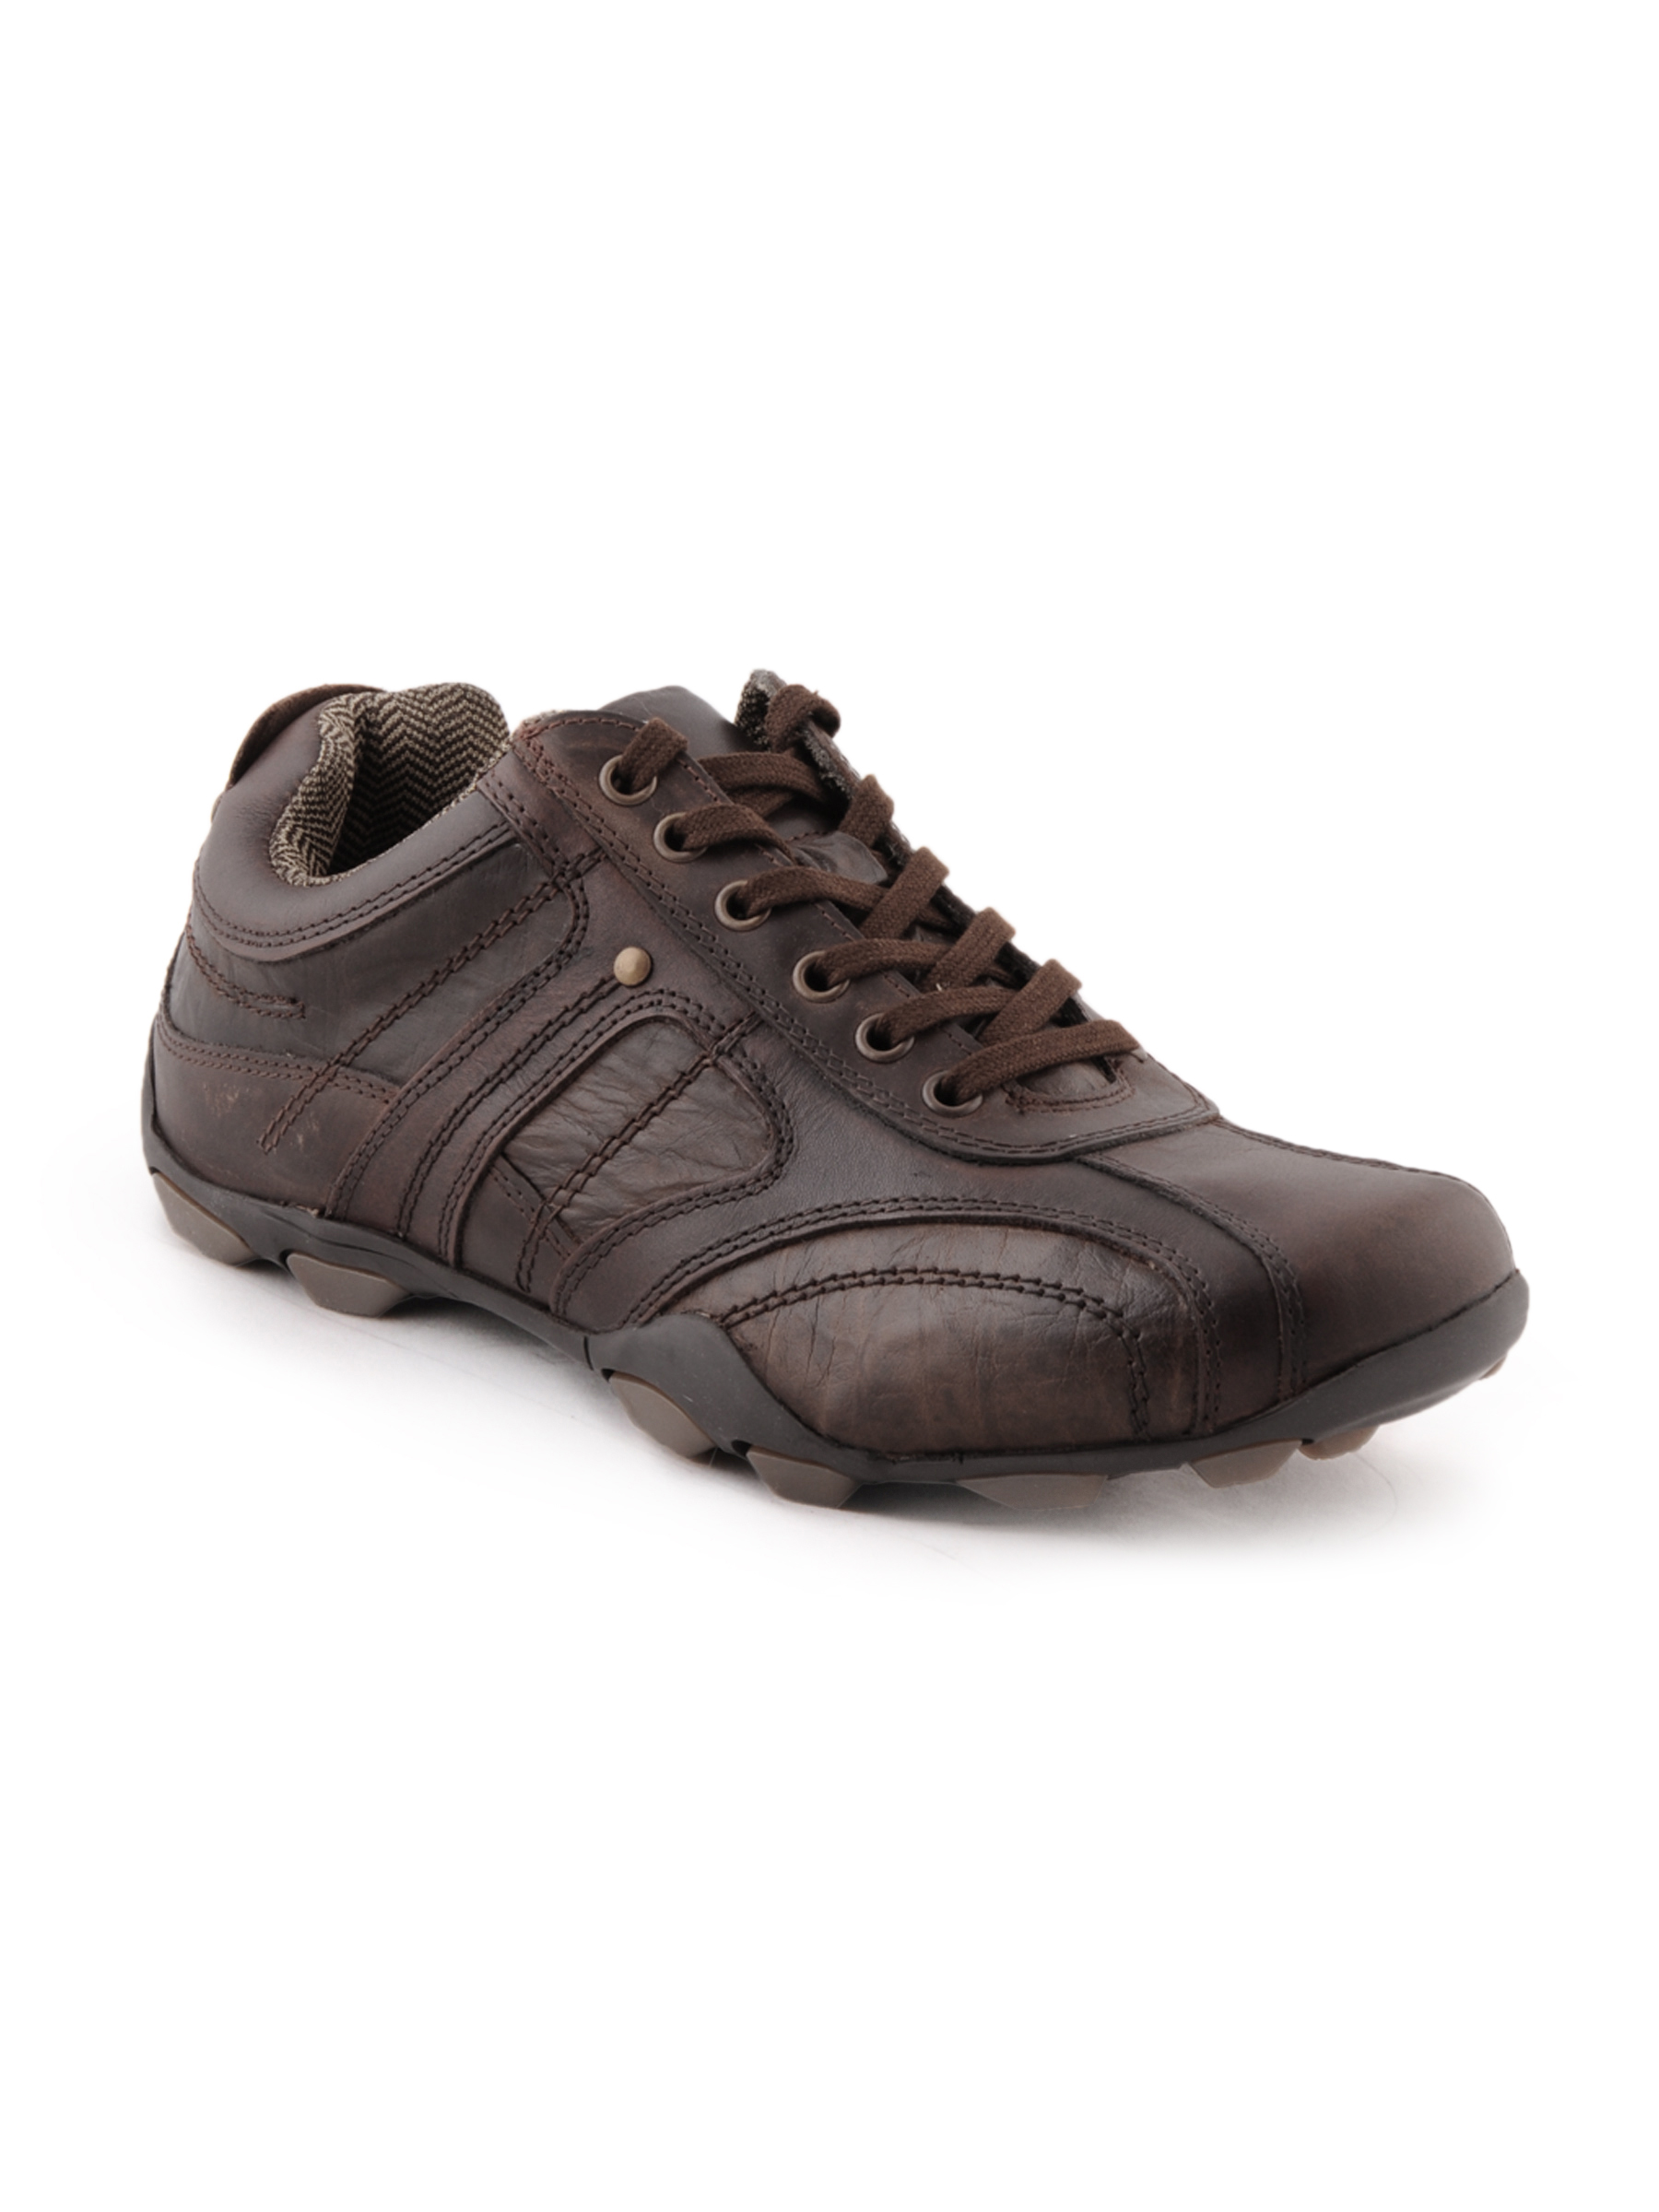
Red Tape Men Casual Brown Casual Shoes
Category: Footwear / Shoes / Casual Shoes
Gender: Men
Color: Brown
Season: Winter 2018
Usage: Casual